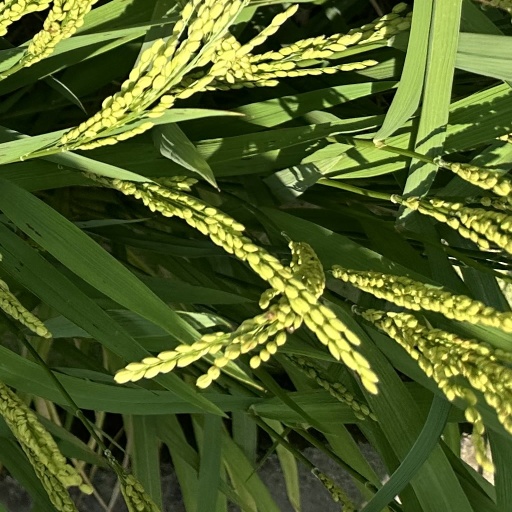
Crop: rice